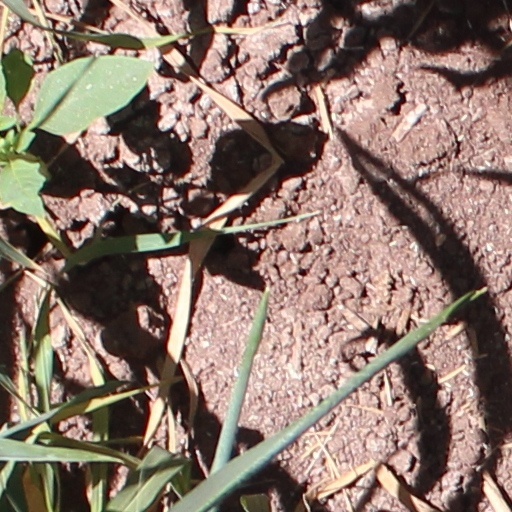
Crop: wheat